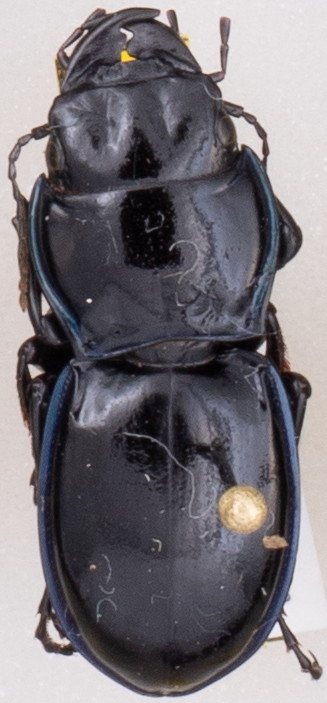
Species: Pasimachus elongatus
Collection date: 2022-07-04
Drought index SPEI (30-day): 1.01
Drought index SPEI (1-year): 0.47
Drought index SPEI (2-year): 0.03